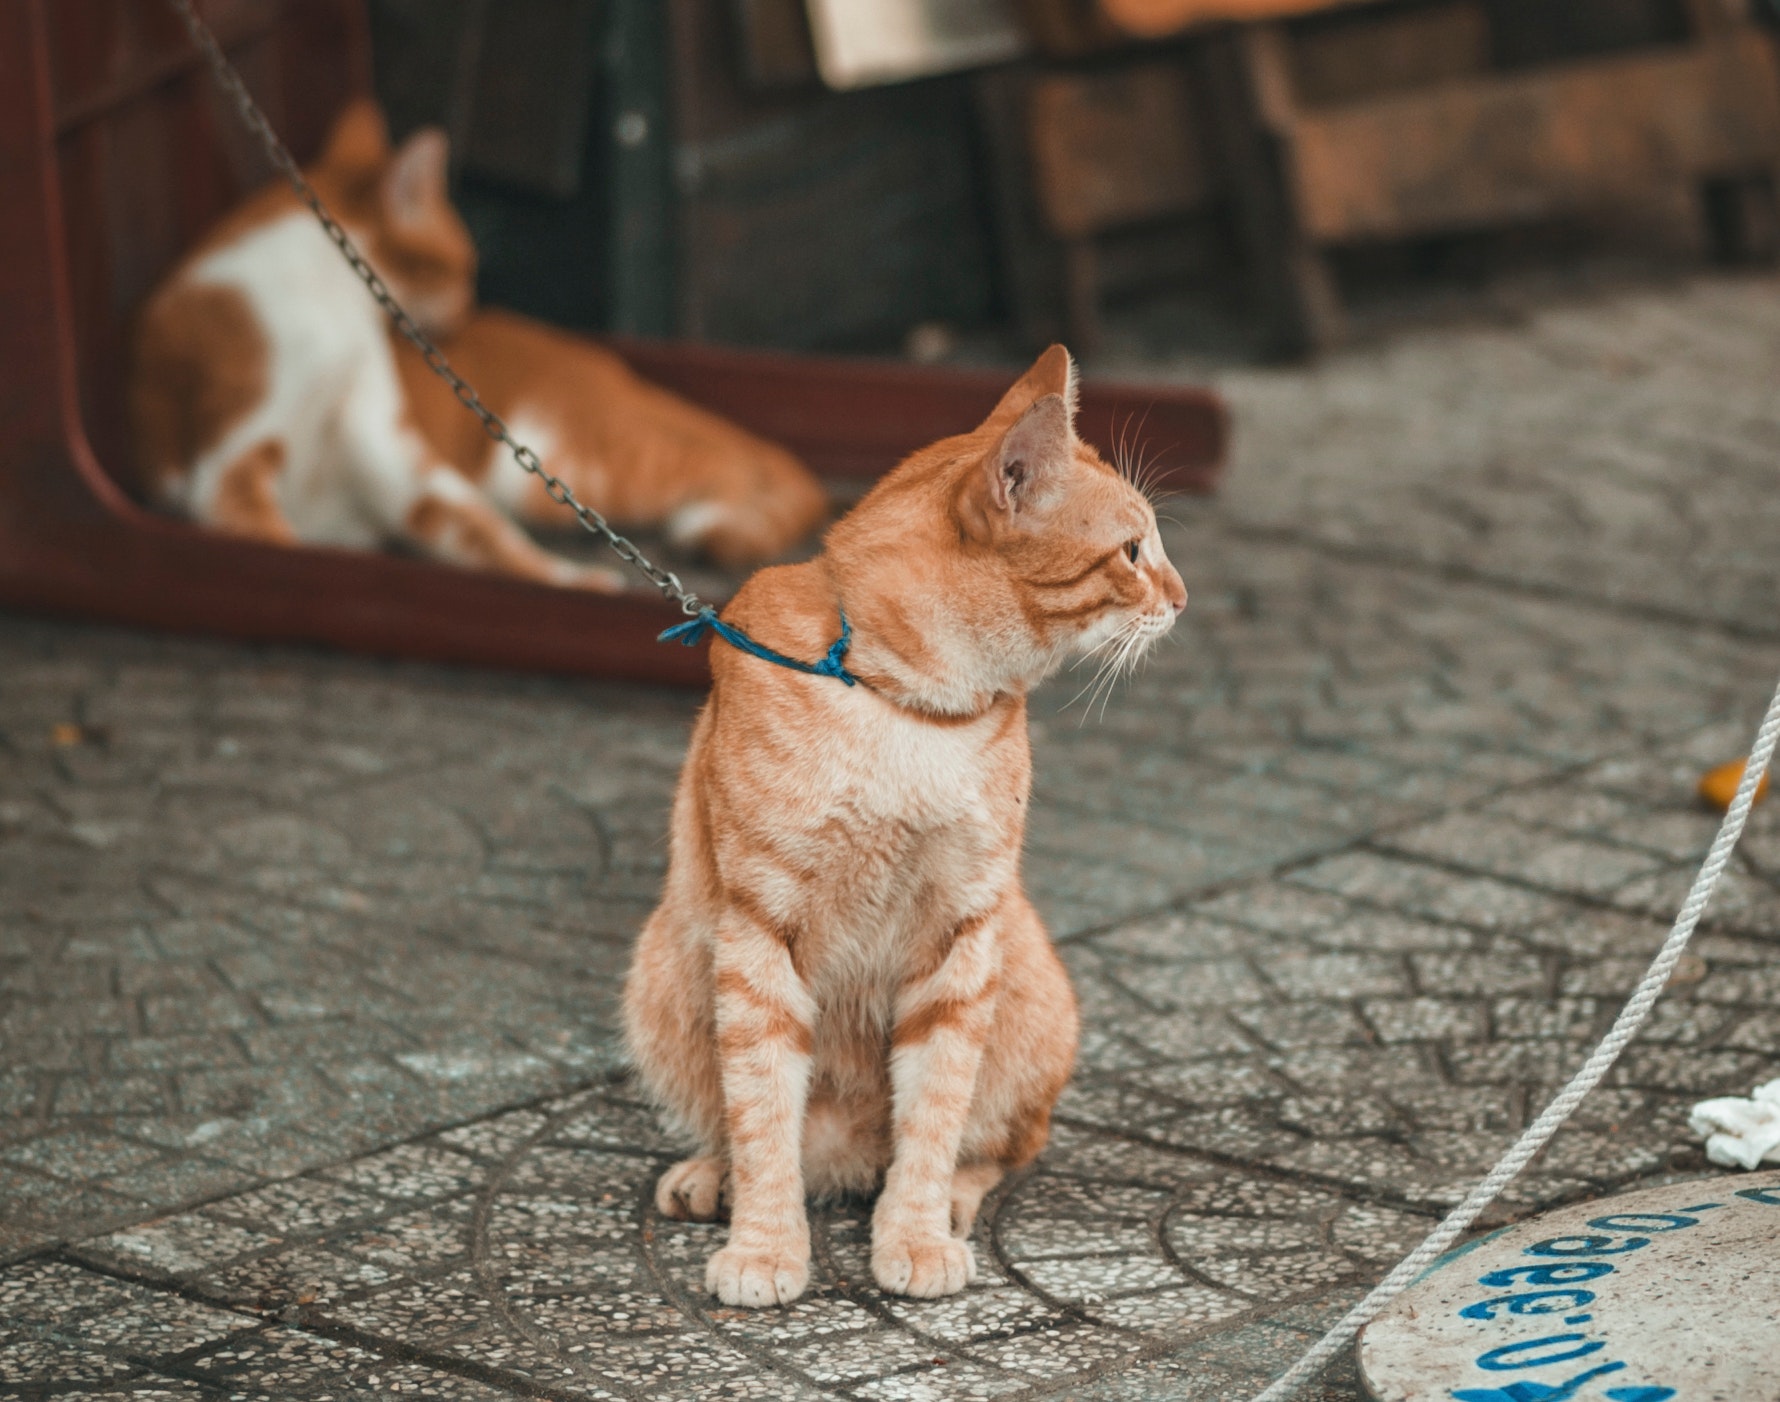
cat, mammal, felidae, carnivore, small to medium sized cats, whiskers, snapshot, snout, canidae, eye, leash, street, dog breed, sporting group, fawn, aegean cat, domestic short haired cat, tail, german rex, asian, european shorthair